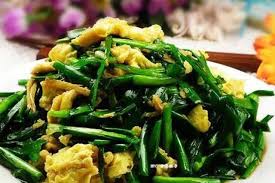
Waste category: biological